Sky position (RA, Dec in degrees): 171.554, -1.116
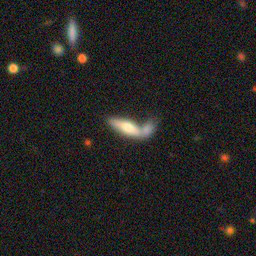
Galaxy morphology: Merging Galaxies